Kodak

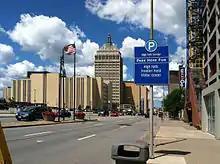
Kodak's main headquarters in Rochester, New York

Japanese competitor Fujifilm entered the U.S. market with lower-priced film and supplies in the 1980s. Fuji defeated Kodak in a bid to become the official film of the 1984 Los Angeles Olympics, which gave it a permanent foothold in the market. Fuji opened a film plant in the U.S. and its aggressive marketing and price cutting began taking market share from Kodak, rising from a 10% share in the early 1990s to 17% in 1997. Fuji also made headway into the professional market with specialty transparency films such as Velvia and Provia, which competed with Kodak's signature professional product, Kodachrome.